Four-wheel drive in Formula One

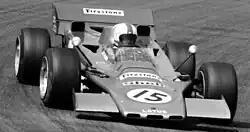
Dave Walker in the 56B at Zandvoort.

The wedge-shaped, gas turbine-powered Lotus 56, one of the most unusual cars ever to race in F1, was originally designed to compete in the 1968 Indianapolis 500 where it nearly won, but with USAC introducing a ban on gas turbines and four-wheel drive for the 1970 race, a new B variant of the car was built to Formula 1 spec with an eye to replacing the failed 63.